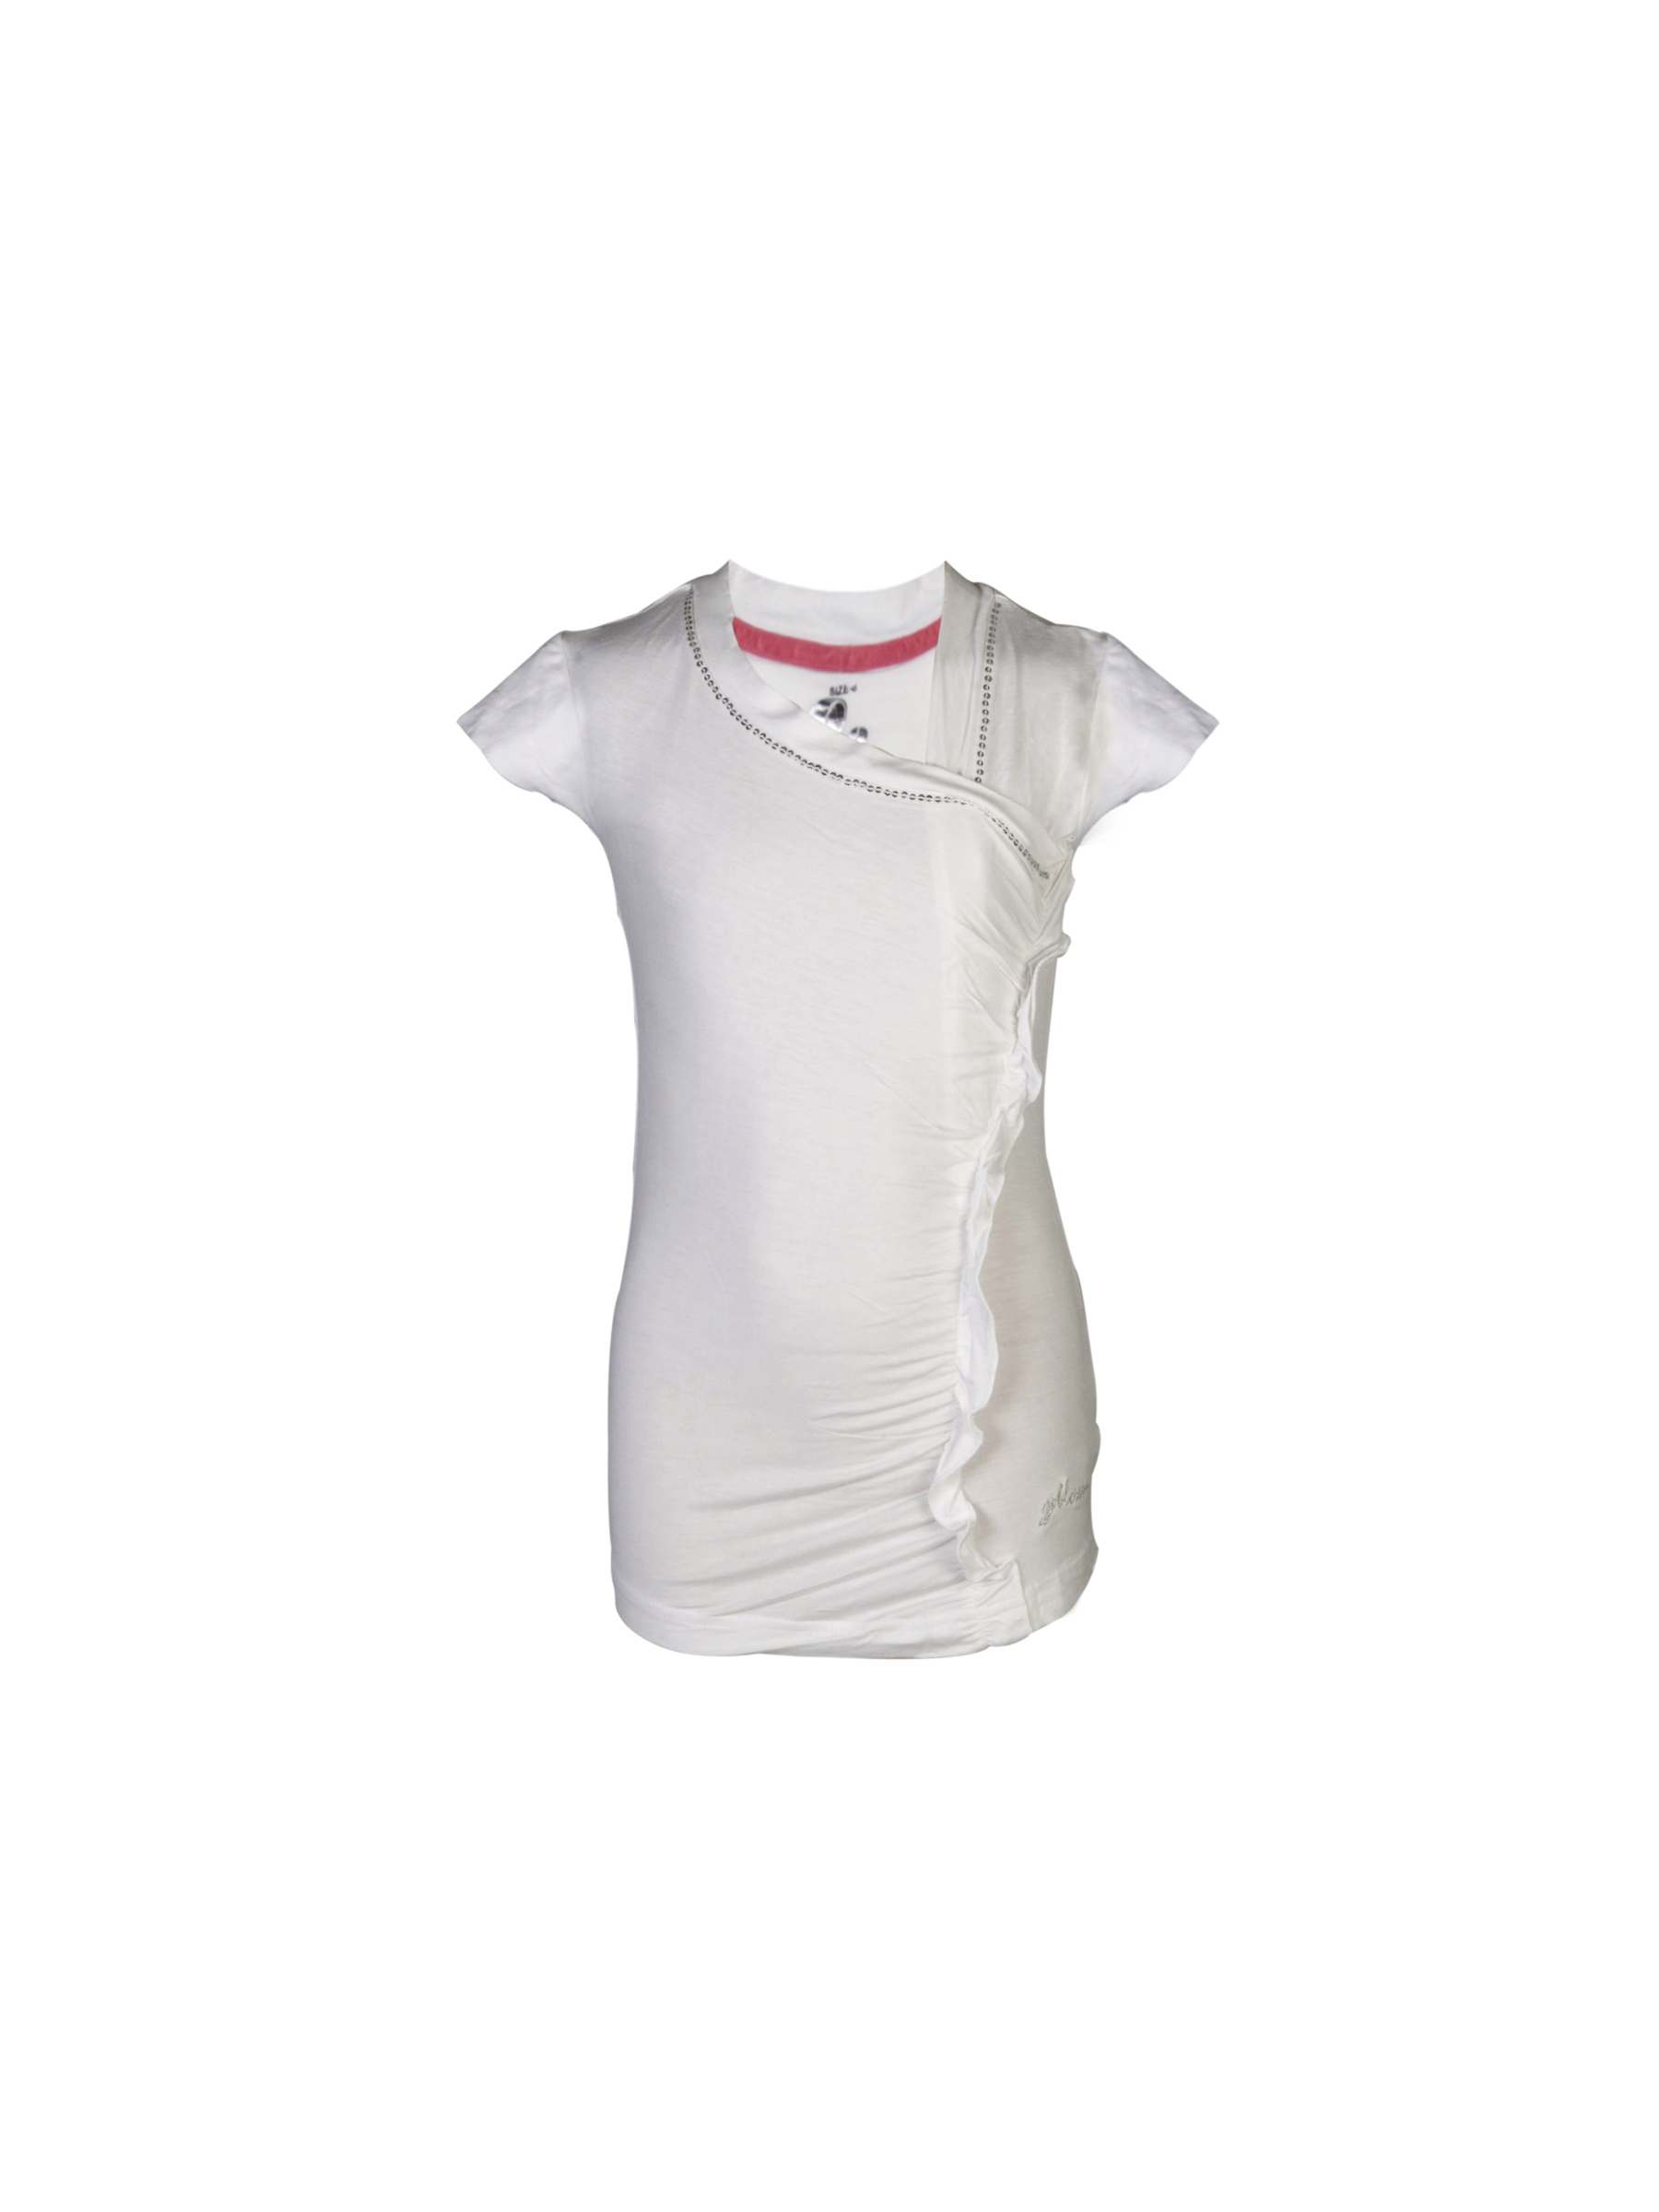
Gini and Jony Girls Core White Top
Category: Apparel / Topwear / Tops
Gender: Girls
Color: White
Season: Summer 2012
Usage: Casual